Star Trek VI: The Undiscovered Country

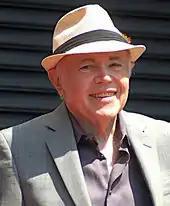
Walter Koenig wrote a story outline for the sixth film where all the "Enterprise" crew members except Spock and McCoy are killed.

James Doohan claimed that Paramount chief Frank Mancuso fired Bennett following negative reaction to the pitch from the core cast, Roddenberry, and fans. Bennett, meanwhile, says he left the franchise after Paramount rejected the "Academy" script even after rewrites to appease them. "My term was up. I was offered $1.5 million to do "Star Trek VI" and I said 'Thanks, I don't want to do that. I want to do the Academy,'" he said. Actor Walter Koenig approached Mancuso with a new script outline codenamed "In Flanders Fields"; in it, the Romulans join the Federation and go to war with the Klingons. The "Enterprise" crew, except Spock, are forced to retire for not meeting fitness tests. When Spock and his new crew are captured by a monstrous worm-like race of aliens (which Koenig described as "things that the monsters in "Aliens" evolved "from""), the old crew must rescue them. In the end, all of the characters except McCoy and Spock die.